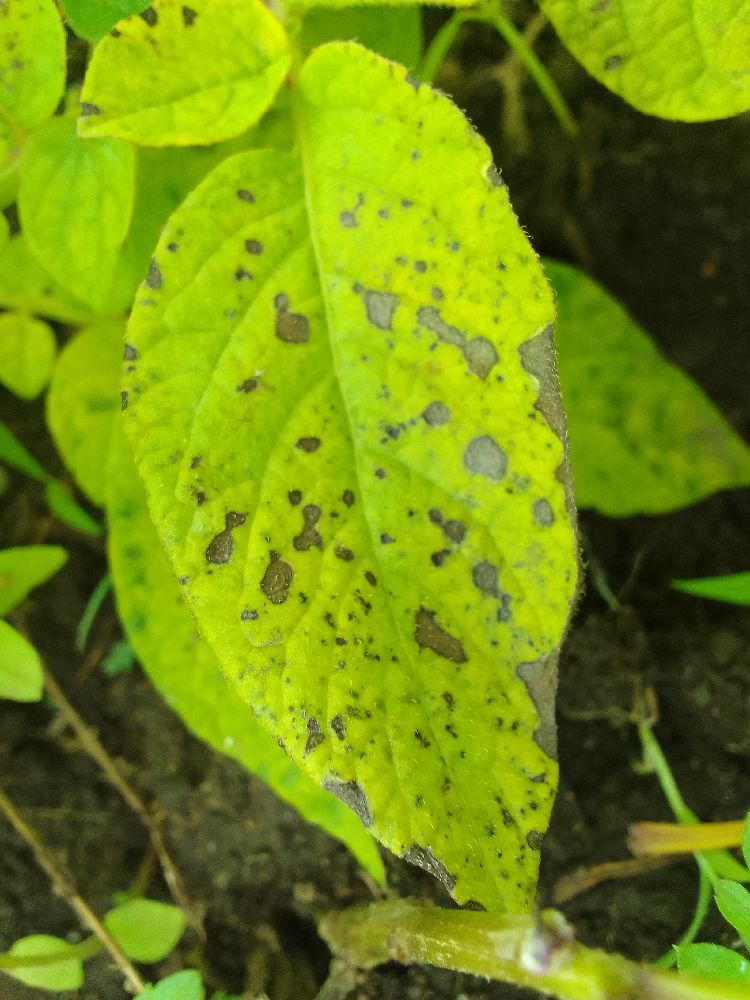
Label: Early blight